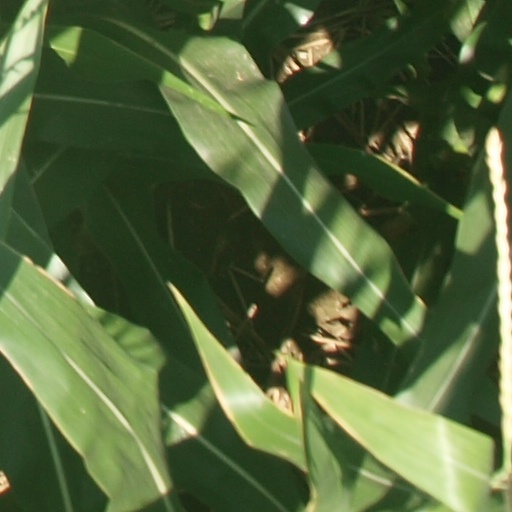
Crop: maize; corn